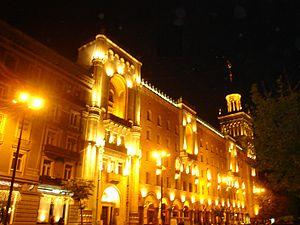
L'Académie nationale des sciences de Géorgie est une académie des sciences qui regroupe soixante-trois instituts de recherche de Géorgie. L'Académie des sciences géorgienne coordonne la recherche fondamentale en Géorgie et maintient des liens avec de nombreux pays étrangers. Son siège est à Tbilissi sur l'avenue Roustavéli.